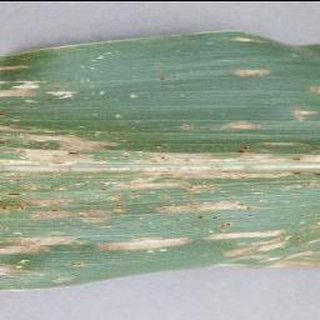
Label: corn_cercospora_leaf_spot